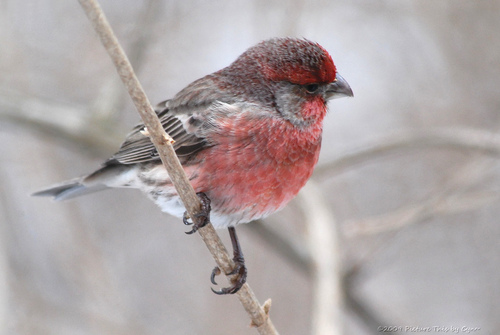
a brightly colored, red breasted bird with a superciliary and grey bill.
this tiny bird has red breast and superciliaries and a short curved bill.
this is a bird with a pink breast, brown wings and a pink face.
this colorful bird has a red breast,throat, & supercilliary, and white undertail coverts.
this chubby bird has a small fat bill and a red belly.
this tiny bird has a gray backand tail, gray feet, and a bright red chest and face.
this bird has wings that are black and has a red belly
this very small red bird has a short, wide bill, a red superciliary, and white to black wings.
a small round bird with a red belly and a silver small beak.
this bird has wings that are black and has a red belly
Species: Purple Finch